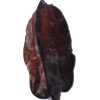
Label: carambola